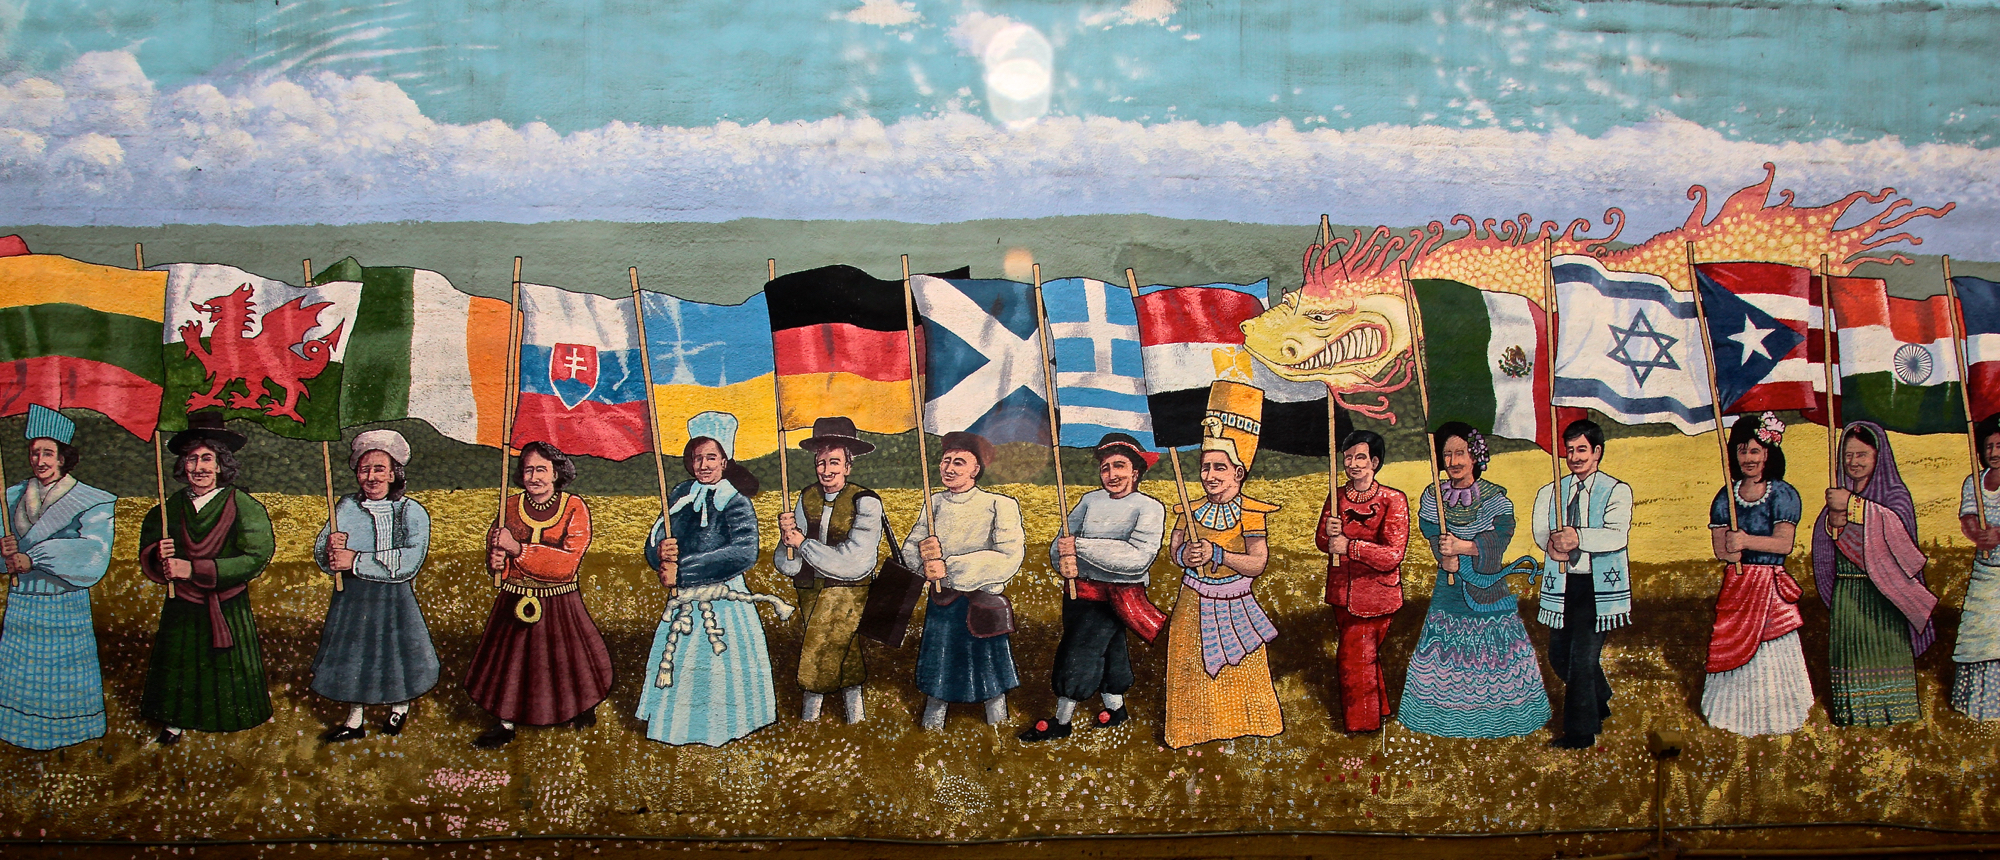
people, love, peace, freedom, painting, art, rainbow, colors, diversity, mural, pa, odc, shenandoah